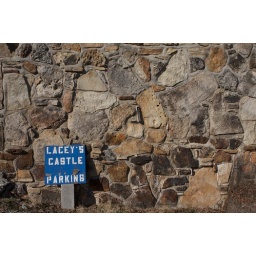
Built in honor of his departed daughter, Shelby Ravelette has been building this castle over the last 20 years.